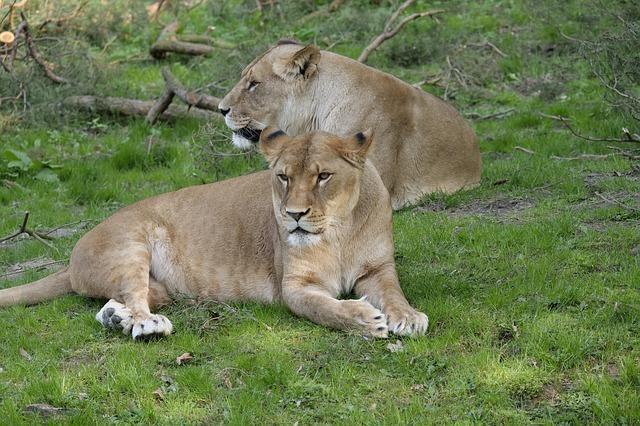
cat